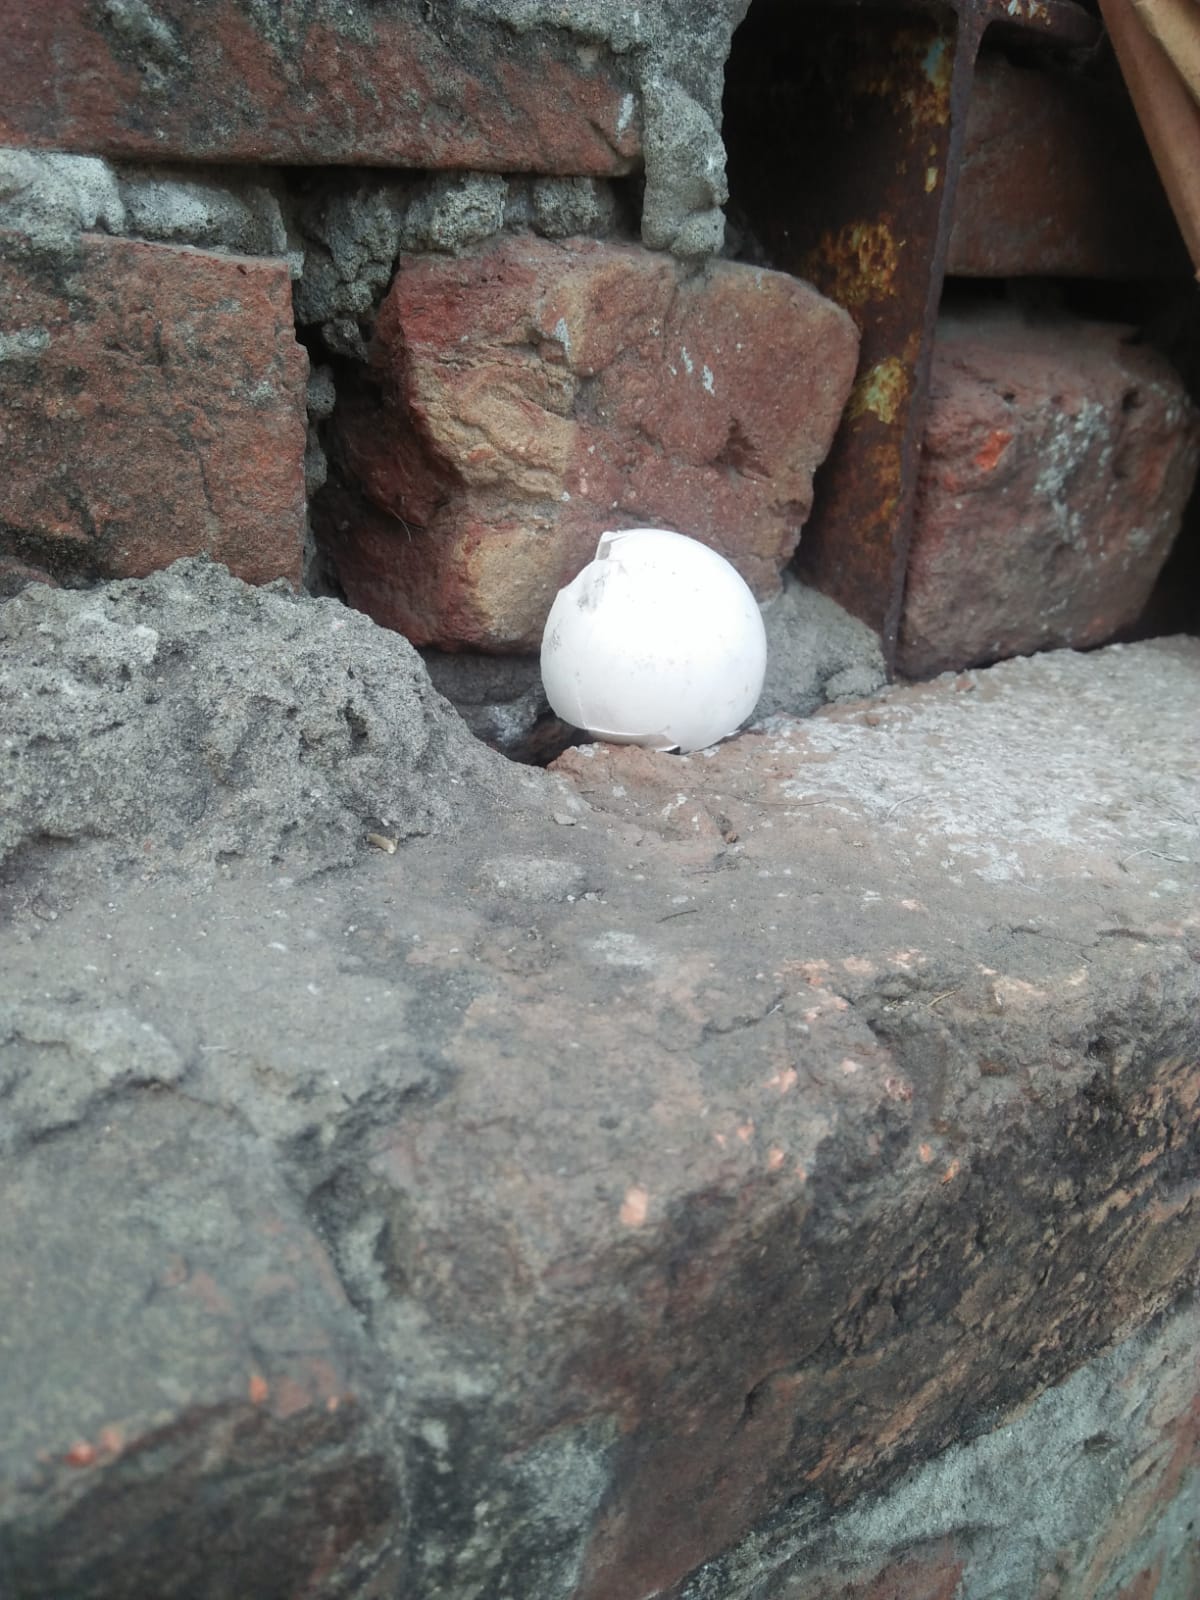
Label: eggshells